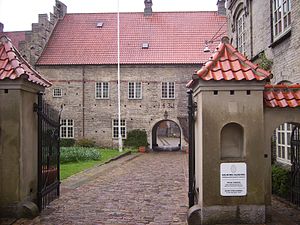
Aalborg Kloster / Eksterne henvisninger
Aalborg kloster i 2008
Aalborg Kloster blev oprettet som et helligåndshus den 20. august 1431. I 1451 blev helligåndshuset optaget i Helligåndsordenen, en katolsk klosterorden oprettet i Montpellier i Frankrig, som havde til formål at tage sig af samfundets svage, skrøbelige og ældre medborgere – samt tage sig af hittebørn. Helligåndsklosteret i Aalborg lededes af en prior – og klosteret var underlagt moderklosteret i Rom, Santo Spirito in Sassia, som lededes af en stormester.